El año de la peste

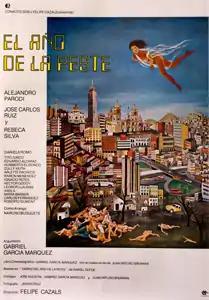

El Año de la Peste is a Mexican film categorized as drama, thriller and sci-fi. It was filmed in 1978 and released in 1979. The production counted with the famous Colombian writer Gabriel García Márquez for the adapted screenplay from the novel of Daniel Defoe "A Journal of the Plague Year" published in March 1722.